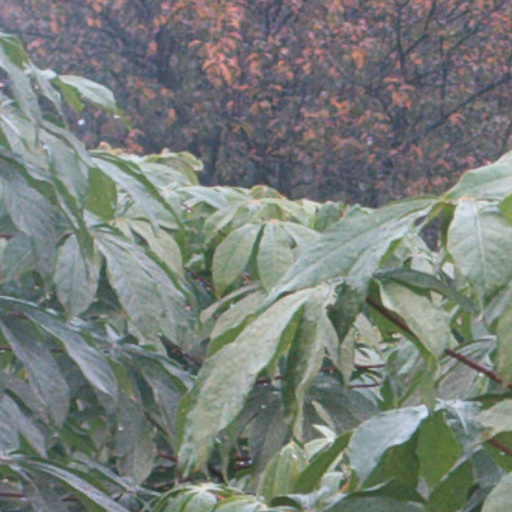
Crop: cassava